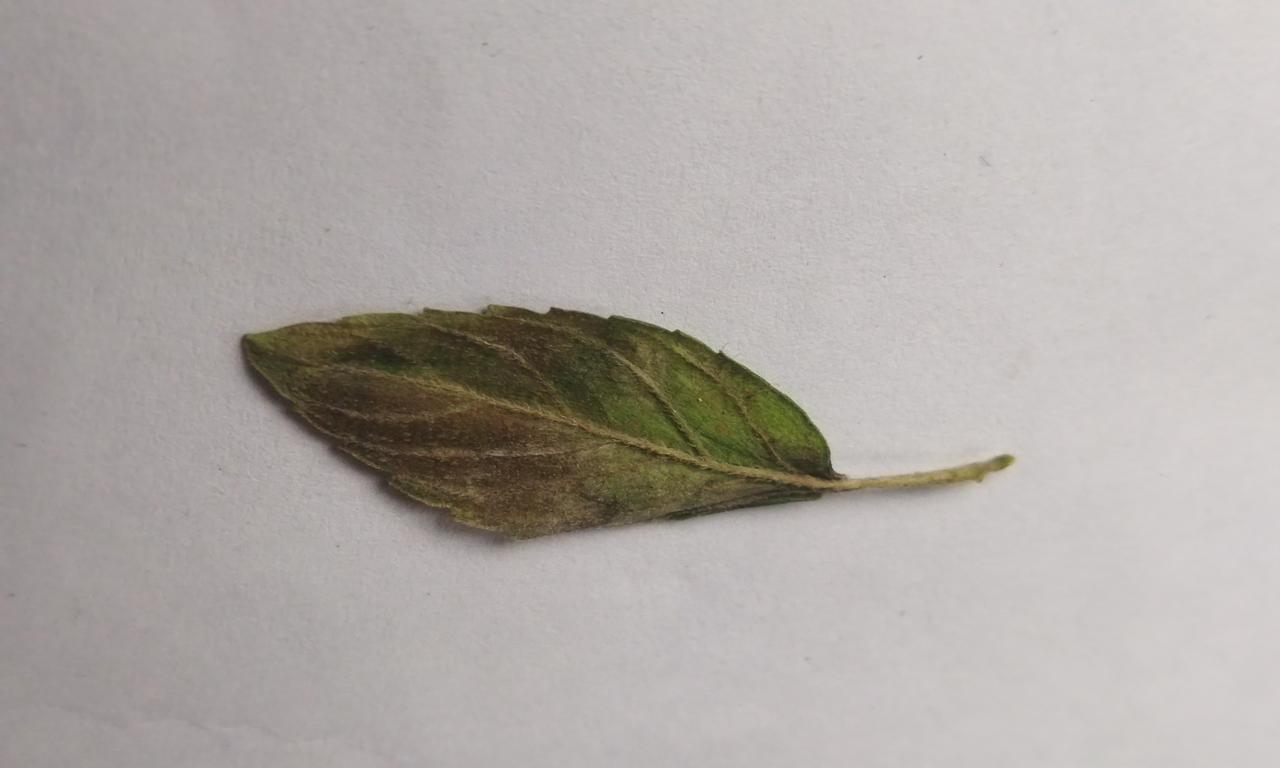
Label: Spoiled